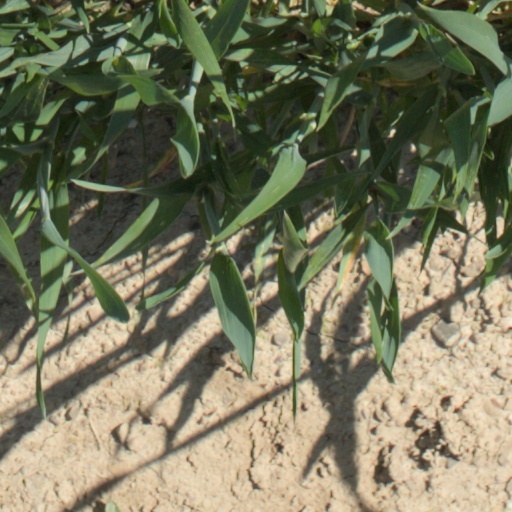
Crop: wheat